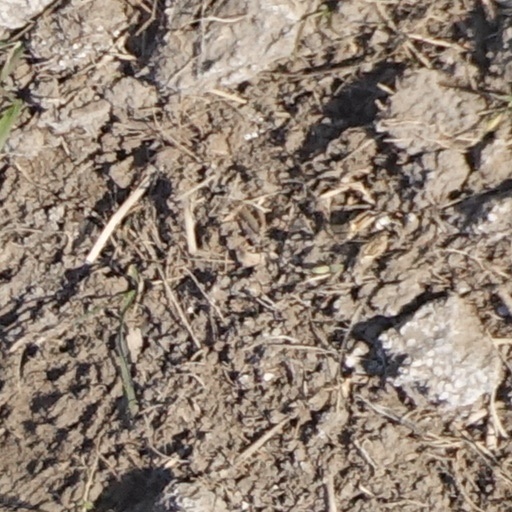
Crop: wheat